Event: Nepal Earthquake
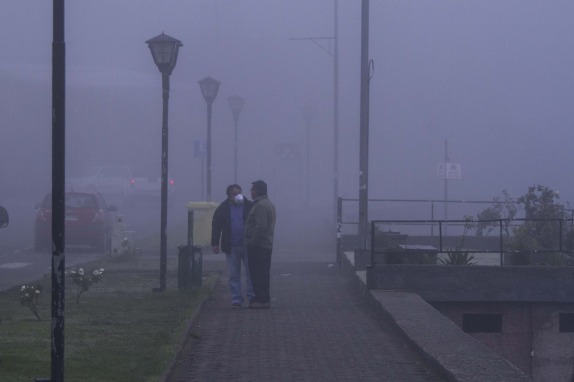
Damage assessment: no_damage